Byzantine literature of the Justinian era

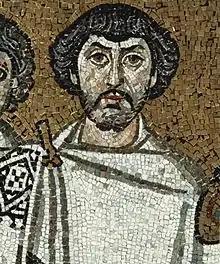
Belisarius, Justinian's general, central to Procopius' works

Byzantine historiography of the Justinian era continued the esteemed traditions of earlier Greek historiography. Written by educated individuals, often imperial officials, it recorded contemporary events based on documents and eyewitness accounts. The foremost historian, Procopius (490/507–after 562), a participant in Belisarius' campaigns and later a high-ranking official, authored the eight-book "History of the Wars" (545–554), detailing Belisarius' wars against Persia, the Vandals in Africa, and the Ostrogoths in Italy. The final book covered empire-wide events from 551 to 553. Procopius also wrote "The Buildings" (553–555), cataloguing Justinian's constructions, and the "Secret History", a scathing critique of the imperial couple and Belisarius, rediscovered after 450 years. While Procopius used literary Greek, his contemporaries Peter the Patrician (c. 500–564) and John the Lydian (490–565?) wrote in the vernacular (demotic). Peter, a senior official and diplomat, left "Histories" covering Rome from 43 to 358 and "On State Organization". John, a professor and official, wrote "On the Magistracies of the Roman State" (559), tracing Rome's political and institutional history from Aeneas to the empire's fall. Agathias (after 536–585), a rhetorician and poet, continued Procopius' work in the five-book "On the Reign of Justinian" (552–558), covering the Gothic wars and Persian conflicts. Menander Protector's "Histories" (583–584) extended the narrative from 558 to 582. Fragments survive from works by Theophanes of Byzantium, whose "Historikà" covered the reigns of Justin II and Tiberius I (566–581), and John of Epiphania, whose "Histories" detailed Byzantine-Persian wars from 571 to 593.